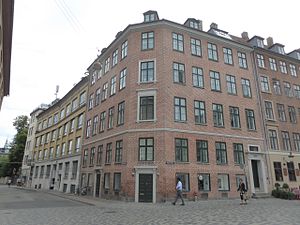
Fredede bygninger i Københavns Kommune, postnummer 11xx
Denne liste over fredede bygninger i Københavns Kommune viser alle fredede bygninger i Københavns Kommune i postnumrene 11xx, bortset fra kirker. Listen bygger på data fra Kulturarvsstyrelsen.